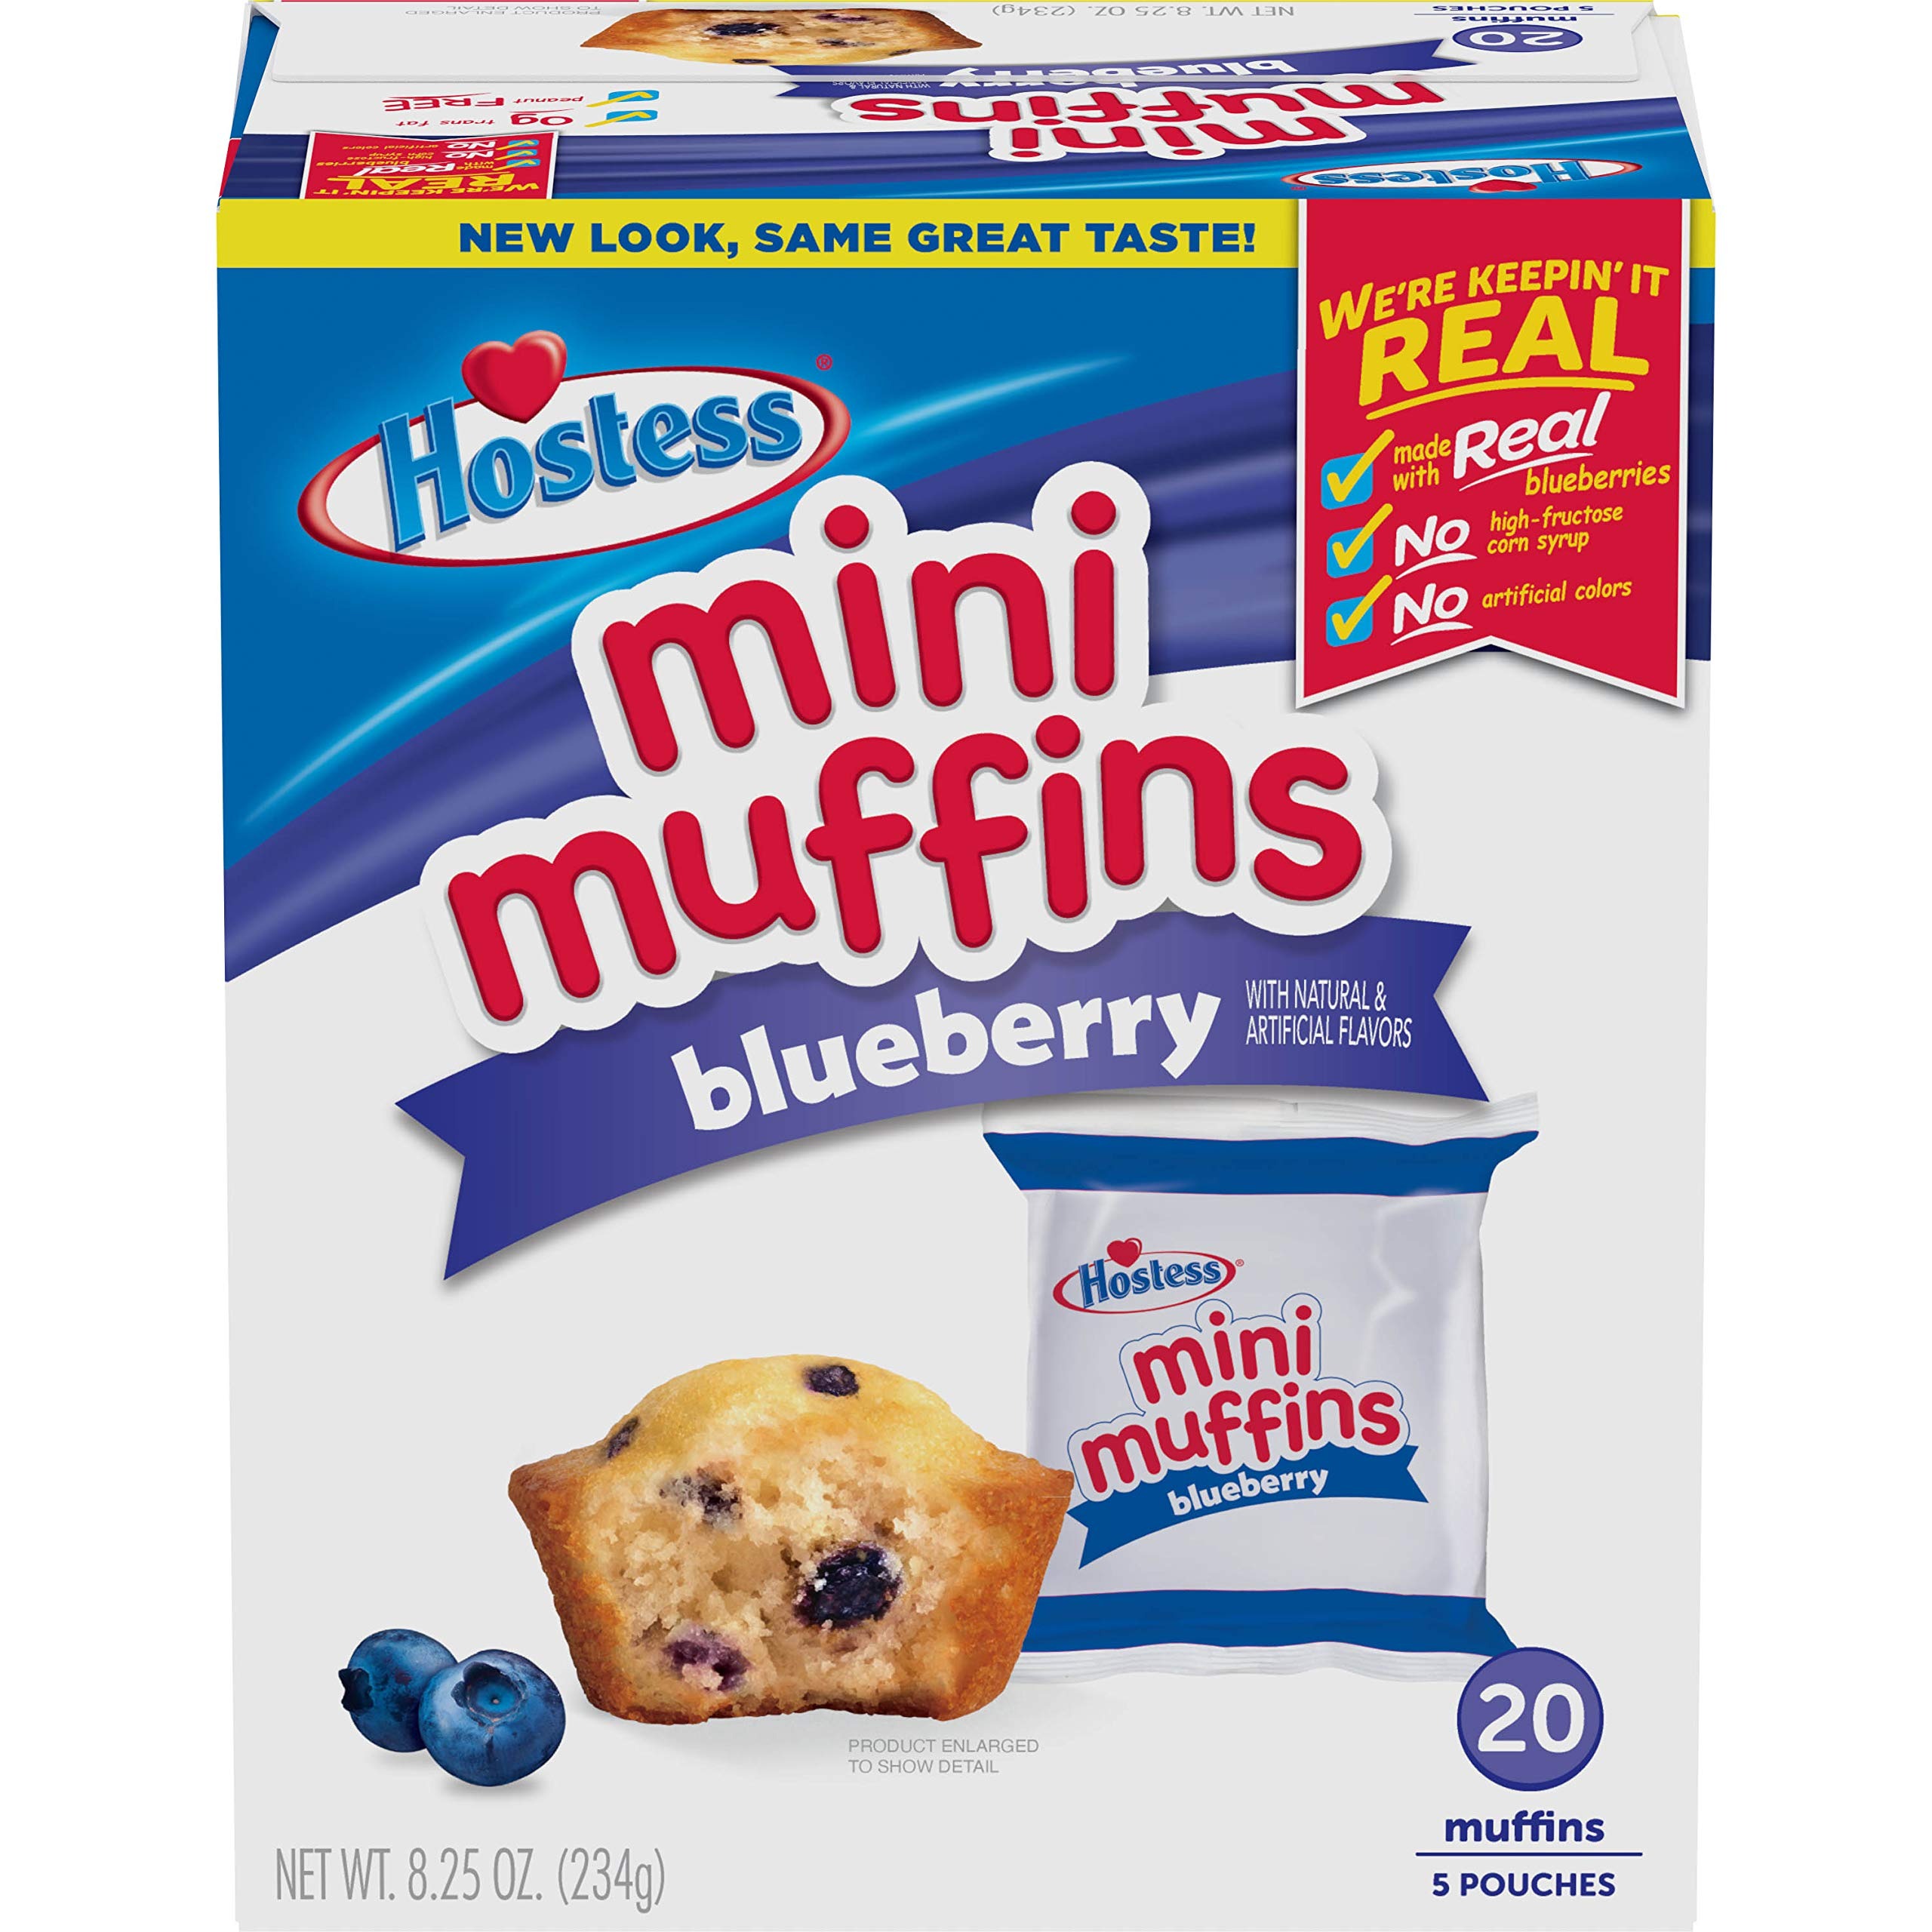
Item Name: Hostess Blueberry Mini Muffins Multipack, 10 Oz
Product Description: Nutrition Facts 5 servings per container Serving size 4 Muffins (47g) Calories Amount per serving 210 % Daily Value* Total Fat 10g 13% Saturated Fat 2g 10% Trans Fat 0g Cholesterol 30mg 10% Sodium 240mg 10% Total Carbohydrates 29g 11% Dietary Fiber 1g 4% Total Sugars 17g Includes 16g Added Sugars 32% Protein 2g Vitamin D 0mcg 0% Calcium 30mg 2% Iron 0.8mg 4% Potassium 0mg 0% * The % Daily Value (DV) tells you how much a nutrient in a serving of food contributes to a daily diet. 2,000 calories a day is used for general nutrition advice. Ingredients: SUGAR, ENRICHED FLOUR (BLEACHED WHEAT FLOUR, MALTED BARLEY FLOUR, NIACIN, FERROUS SULFATE OR REDUCED IRON, THIAMINE MONONITRATE, RIBOFLAVIN, FOLIC ACID), WATER, SOYBEAN OIL, BLUEBERRY, EGG, FRUCTOSE, CONTAINS 2% OR LESS: MODIFIED CORNSTARCH, WHEY, GLYCERIN, DEXTROSE, SALT, SODIUM ACID PYROPHOSPHATE, BAKING SODA, CORNSTARCH, POTASSIUM SORBATE AND SORBIC ACID (TO RETAIN FRESHNESS), MONO AND DIGLYCERIDES, NATURAL AND ARTIFICIAL FLAVOR, CALCIUM SULFATE, CELLULOSE GUM, GUAR GUM, XANTHAN GUM, SODIUM STEAROYL LACTYLATE, POLYSORBATE 60, SOY LECITHIN, MONOCALCIUM PHOSPHATE, ENZYMES. Contains EGG, MILK, SOY, AND WHEAT.
Value: 10.0
Unit: Ounce

Price: 12.99